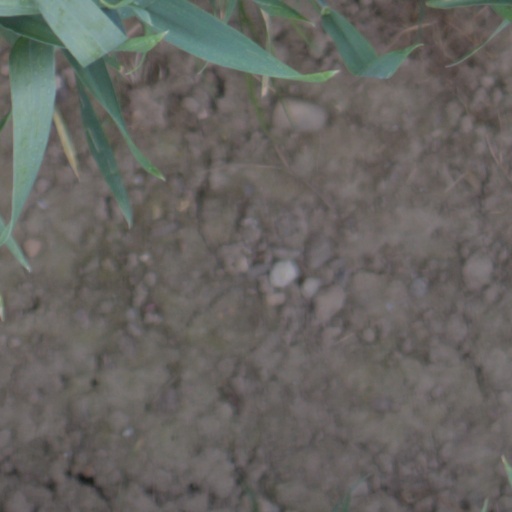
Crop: wheat